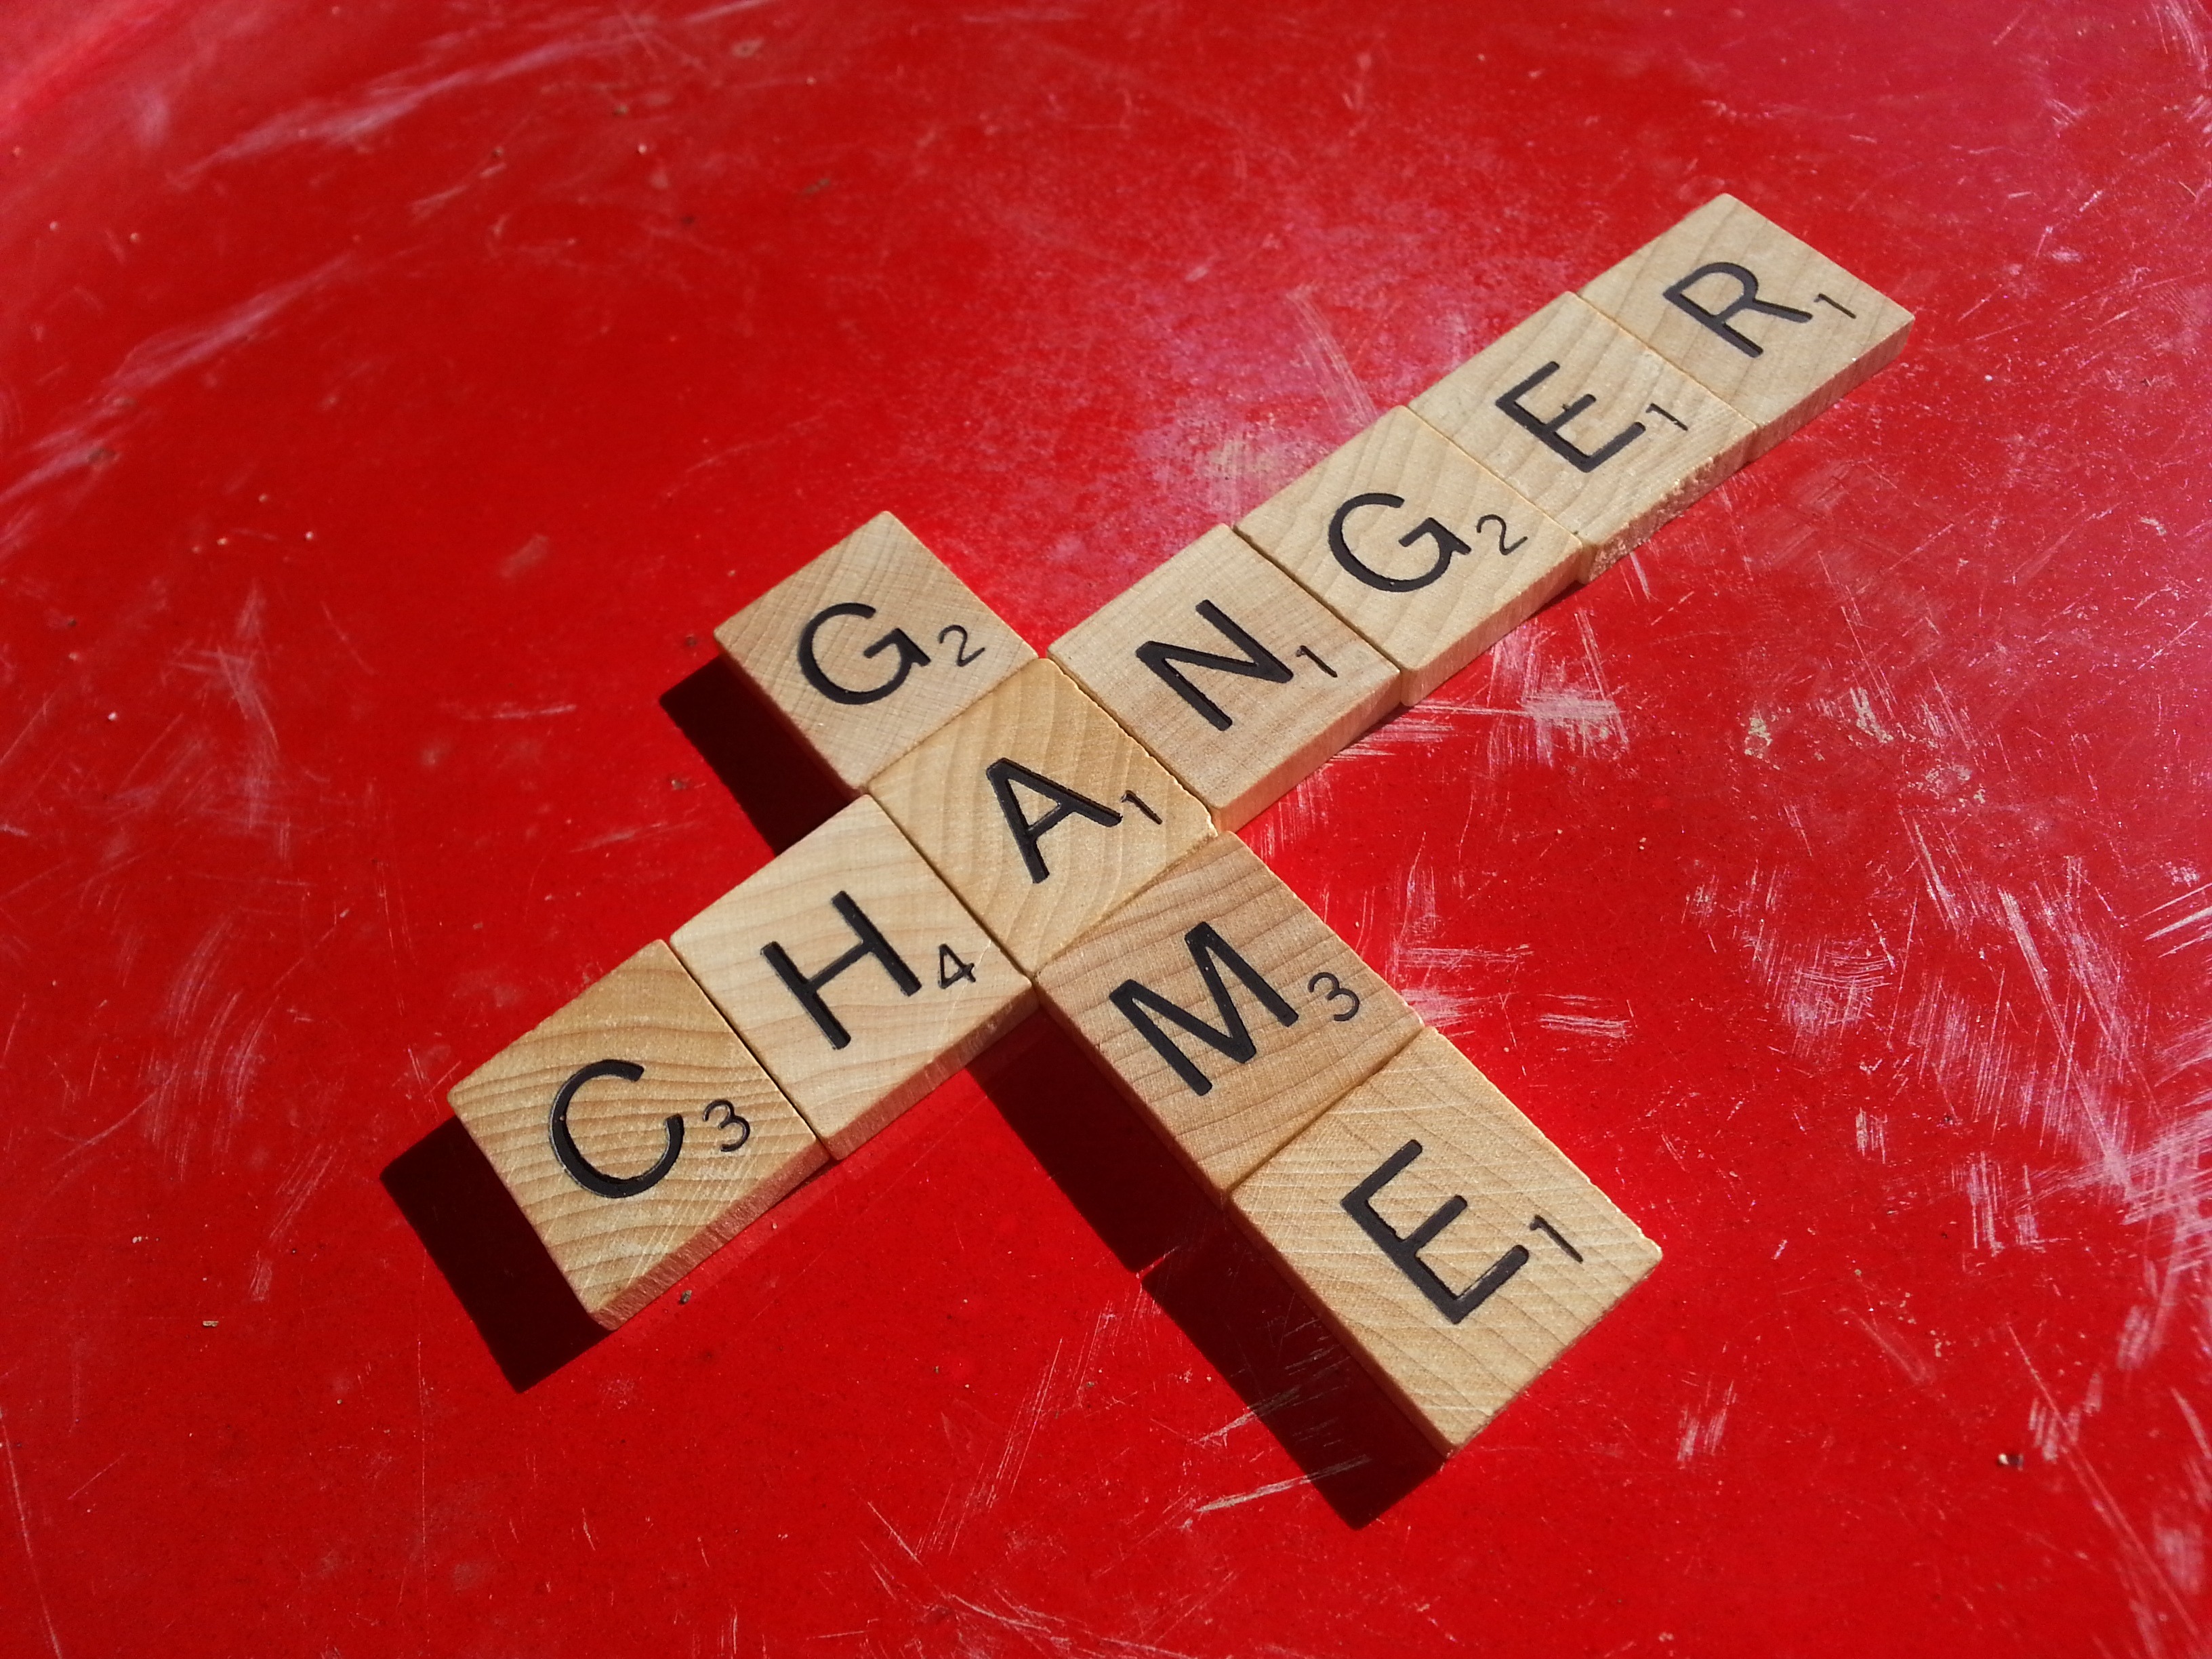
game, play, number, red, symbol, pink, scrabble, brand, font, words, tiles, letters, shape, changer